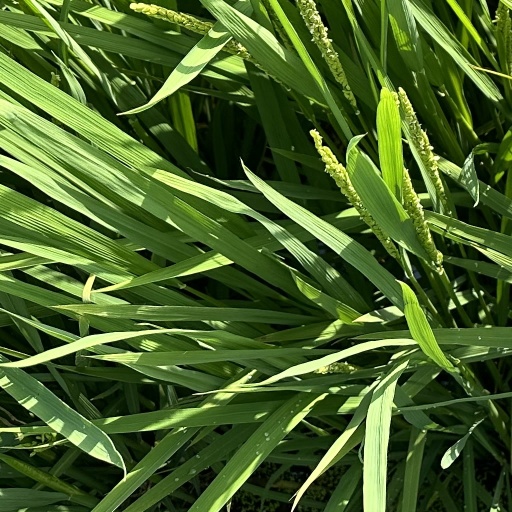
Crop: rice